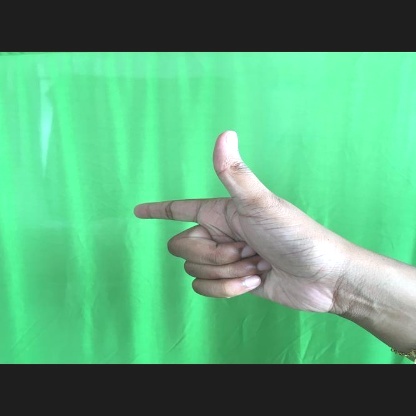
Mudra: Chandrakala